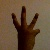
The image shows a hand gesture representing the number 6 in Indian Sign Language.